Kampala Convention

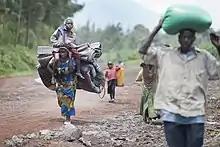
Group of internally displaced persons arrives in Munigi, Democratic Republic of the Congo in 2013

The Kampala Convention (formally, the African Union Convention for the Protection and Assistance of Internally Displaced Persons in Africa) is a treaty of the African Union (AU) that addresses internal displacement caused by armed conflict, natural disasters and large-scale development projects in Africa.